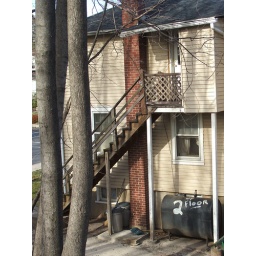
This just happened to catch my eye while walking on the train tracks. Taken by Nicole